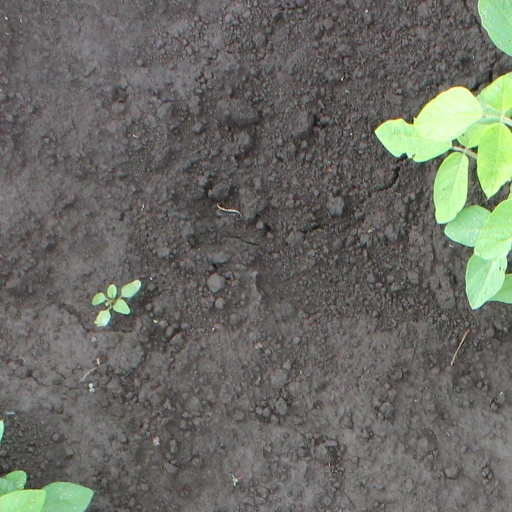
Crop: soybean